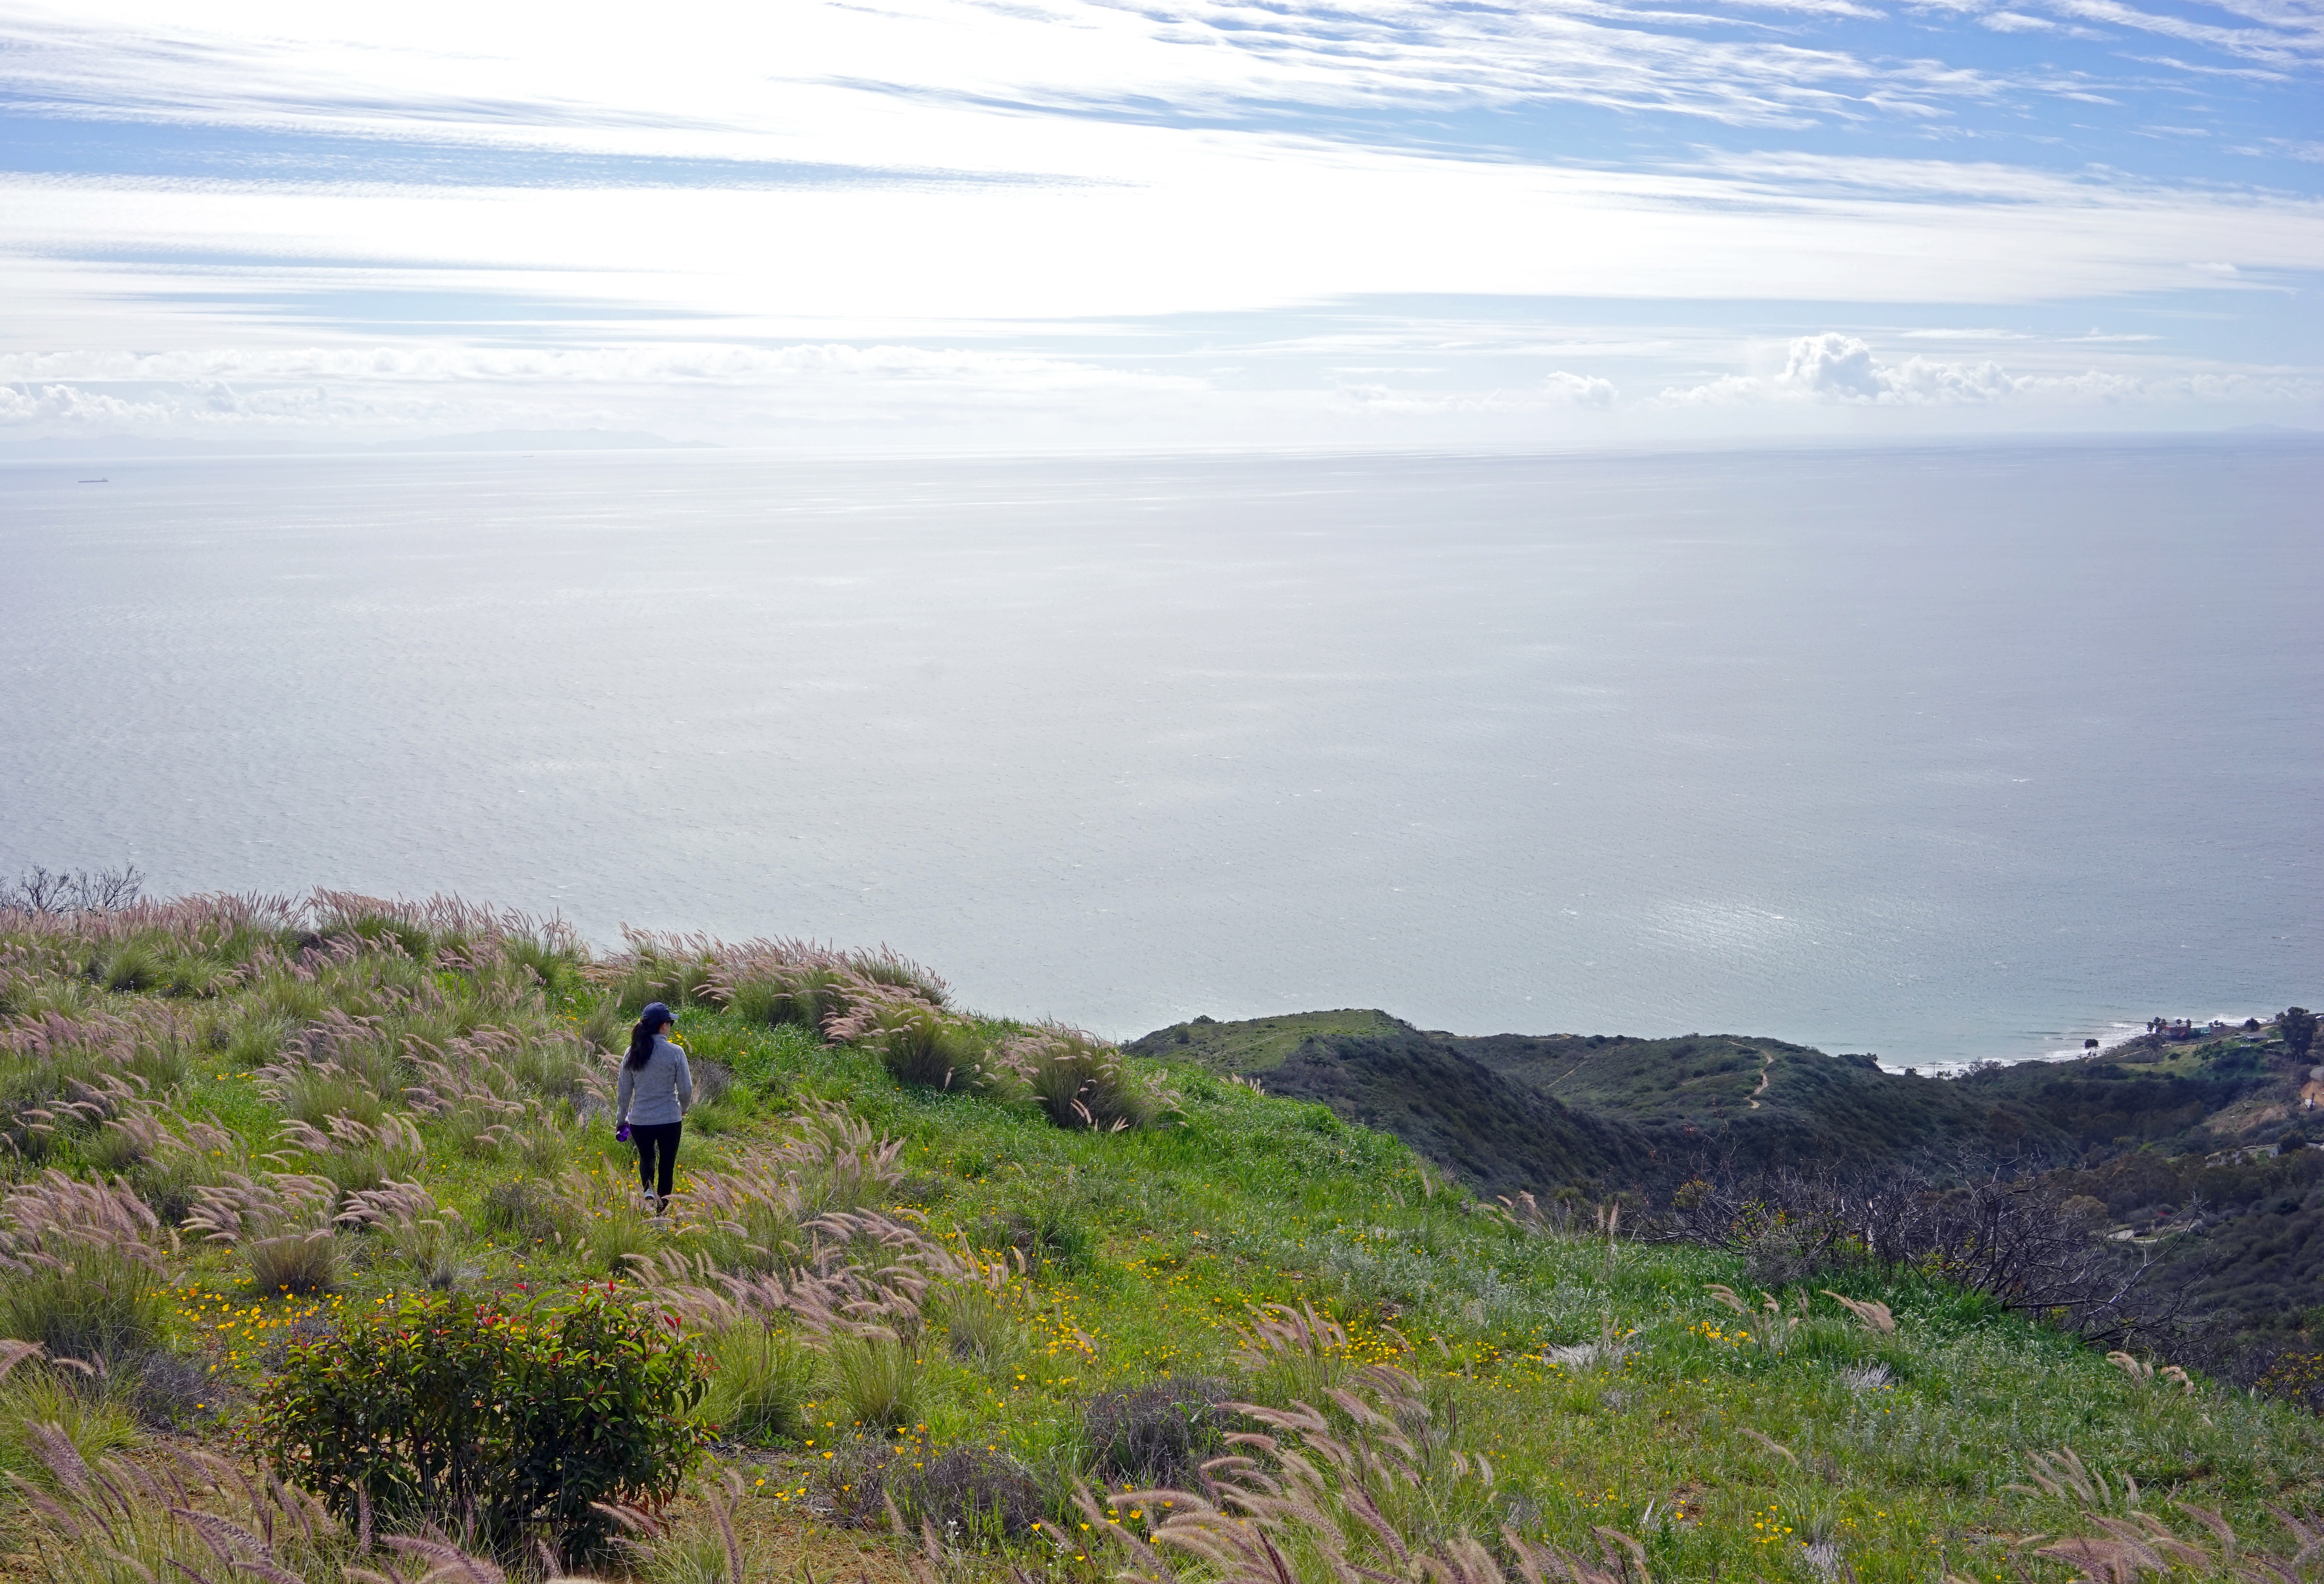
landscape, sea, coast, ocean, horizon, wilderness, walking, mountain, trail, hill, shore, lake, adventure, cliff, bay, reservoir, terrain, ridge, summit, wetland, plateau, fell, loch, ecosystem, cape, landform, geographical feature, atmospheric phenomenon, mountainous landforms